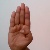
The image shows a hand gesture representing the letter 'B' in Indian Sign Language.